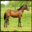
Label: horse